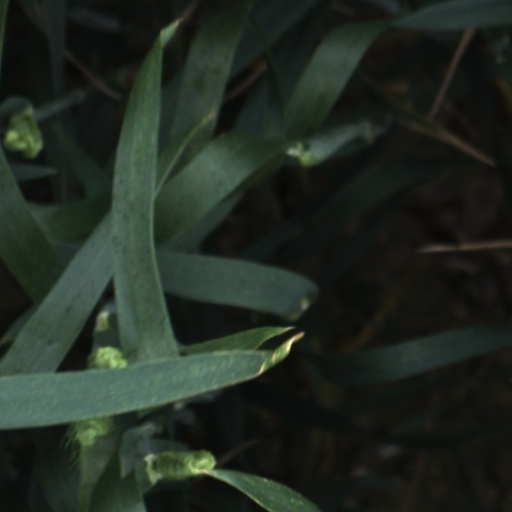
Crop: wheat